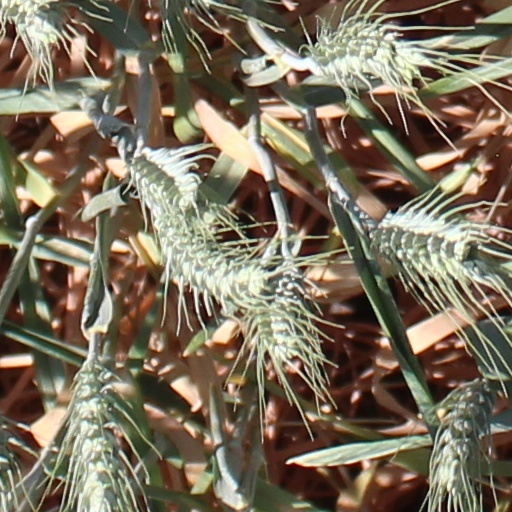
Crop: wheat